Disco

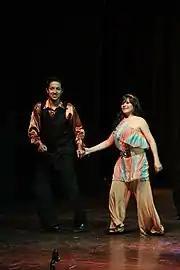
Disco dancers typically wore loose slacks for men and flowing dresses for women, which enabled ease of movement on the dance floor.

In the early years, dancers in discos danced in a "hang loose" or "freestyle" approach. At first, many dancers improvised their own dance styles and dance steps. Later in the disco era, popular dance styles were developed, including the "Bump", "Penguin", "Boogaloo", "Watergate", and "Robot". By October 1975 the Hustle reigned. It was highly stylized, sophisticated, and overtly sexual. Variations included the Brooklyn Hustle, New York Hustle, and Latin Hustle.